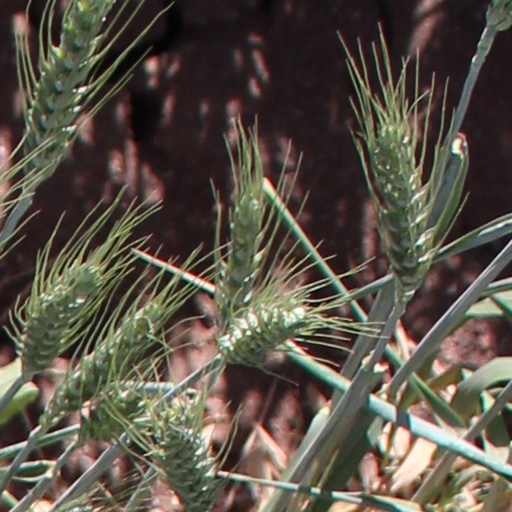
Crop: wheat